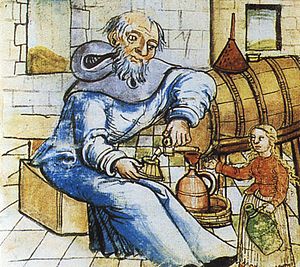
Nürnberger Hausbücher
En vinhandler fra bind 1 af Nürnberger Hausbücher. Ca. 1544.
Nürnberger Hausbücher eller Zwölfbrüderbücher er en samling illustrationer af beboere i to fattighuse fra Nürnberg i Tyskland. De sammenlagt fem bind er opbevaret på Stadtbibliothek Nürnberg.